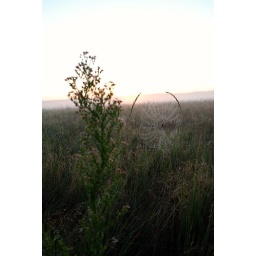
I thought some flowers would be nice with the web surrounded by green grass arches. McTomis :)